Mexborough

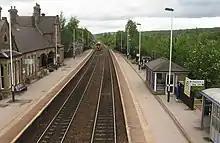
Mexborough railway station

Mexborough railway station is located on the south bank of the River Don on Station Road, a short cul-de-sac off the A6023 Greens Way dual carriageway on the south side of the town. It is served by local stopping trains towards and , operated by Northern Trains, with generally an hourly service in each direction.